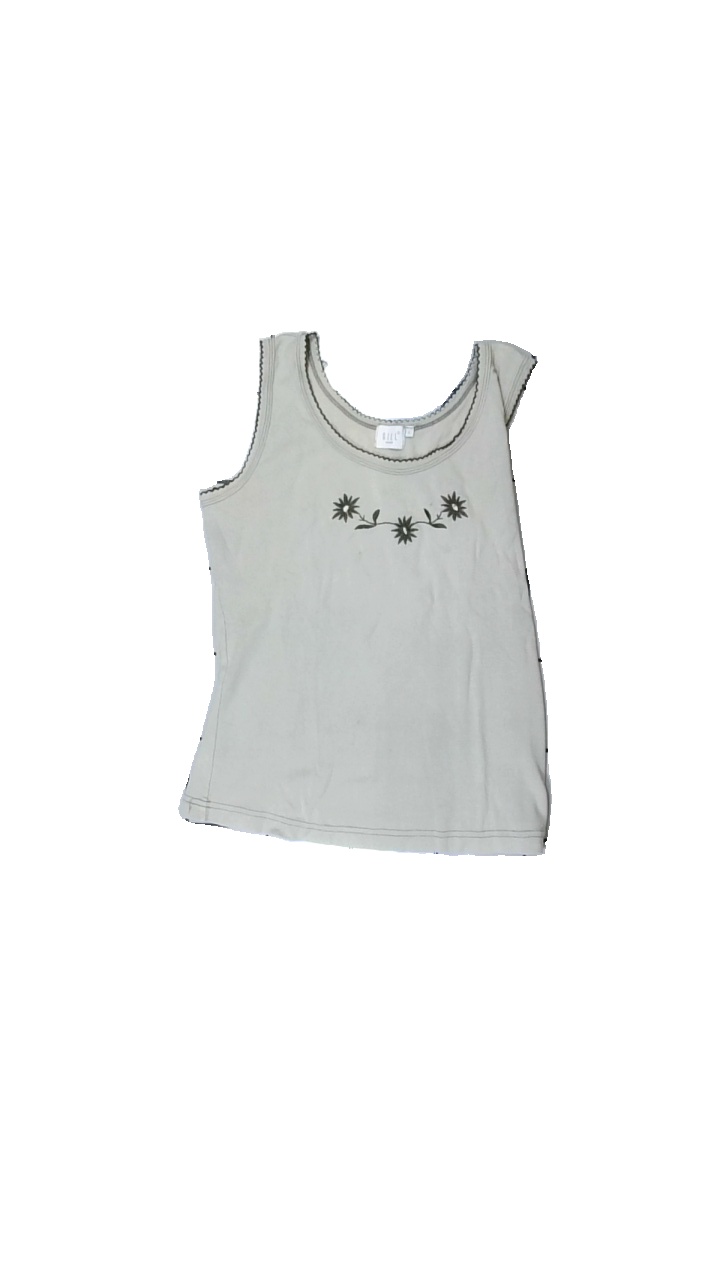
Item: Tank Top (Ladies)
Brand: Gill
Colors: Green
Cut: Regular
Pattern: Floral print
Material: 100% cotton
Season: All
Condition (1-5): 4
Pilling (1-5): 4
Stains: Minor
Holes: Minor
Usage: Recycle
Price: <50